Darlington College

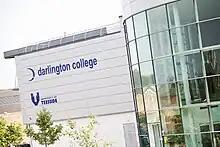
Darlington College Exterior

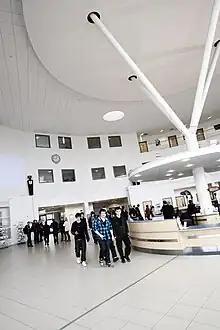
Darlington College Central Point

Darlington College is a further education college in Darlington, County Durham, England. The college campus is located at Central Park, Haughton Road. With support from Darlington Borough Council and Tees Valley Regeneration the college building was constructed by Shepherd Construction, starting in 2004.